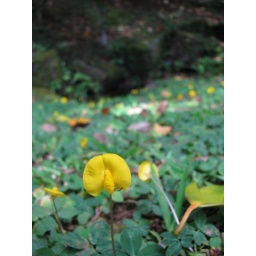
These tiny little flowers were in the forest everywhere... no larger than 1/2&amp;quot; wide.